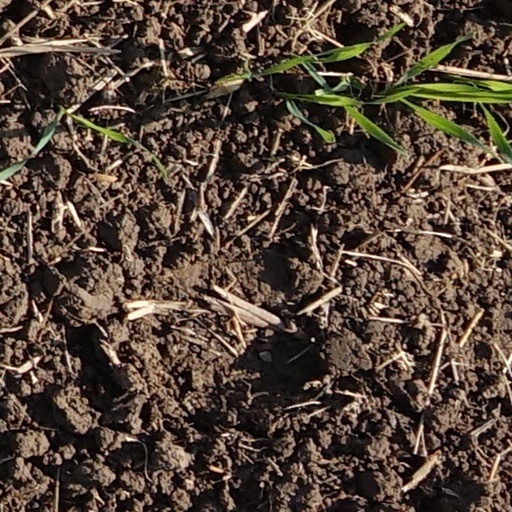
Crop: wheat